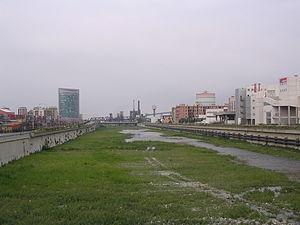
Le Polcévera est un torrent dont le cours s'écoule entièrement le long de la vallée du même nom dans la ville métropolitaine de Gênes ; il est, par sa longueur, le second cours d'eau de la ville de Gênes, après le Bisagno, et le premier pour la superficie de son bassin hydrographique.
Le val Polcevera est l'une des principales vallées de la ville métropolitaine de Gênes en Ligurie. Elle tient son nom du torrent du même nom, un des deux fleuves qui, avec le Bisagno qui traverse la vallée homonyme, délimitent, à l'ouest et à l'est, le centre historique de Gênes et se jettent dans la mer de Ligurie.